Paris Interuniversity Library of Health

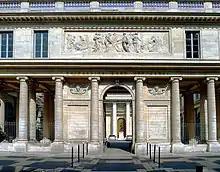

The Interuniversity Health Library (French: "Bibliothèque interuniversitaire de Santé") is an inter-university medical library part of the network of 20 libraries of the Paris Cité University, in Paris, France. It is the heir to the library of the former Faculty of Medicine of the University of Paris, whose origins date back to 1391.